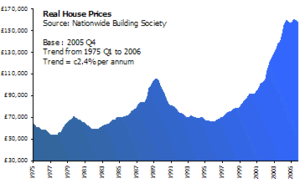
Boligboble
Udviklingen i de britiske huspriser 1975-2006
En boligboble er en uholdbar kraftig øgning af boligpriserne.